Firth Park Academy

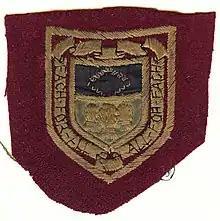
Firth Park Grammar School Blazer Badge, pre-war. The motto reads "Each for All - All for Each"

Currently, the school achieves average GCSEs grades; a large number of students entering the school have average attainment level of around 85%. The number of students achieving five or more A*-C GCSEs has been increasing for the past several years. The sixth form college for Firth Park Academy is Longley Park Sixth Form.